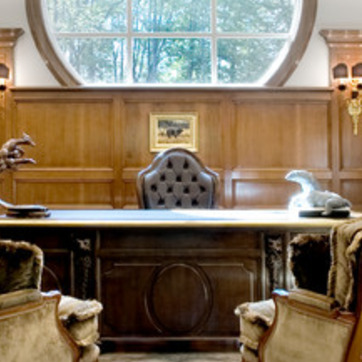
Material: leather